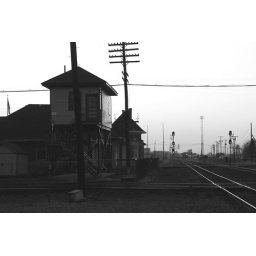
ac tower (Marion, Ohio) at dusk in black and white